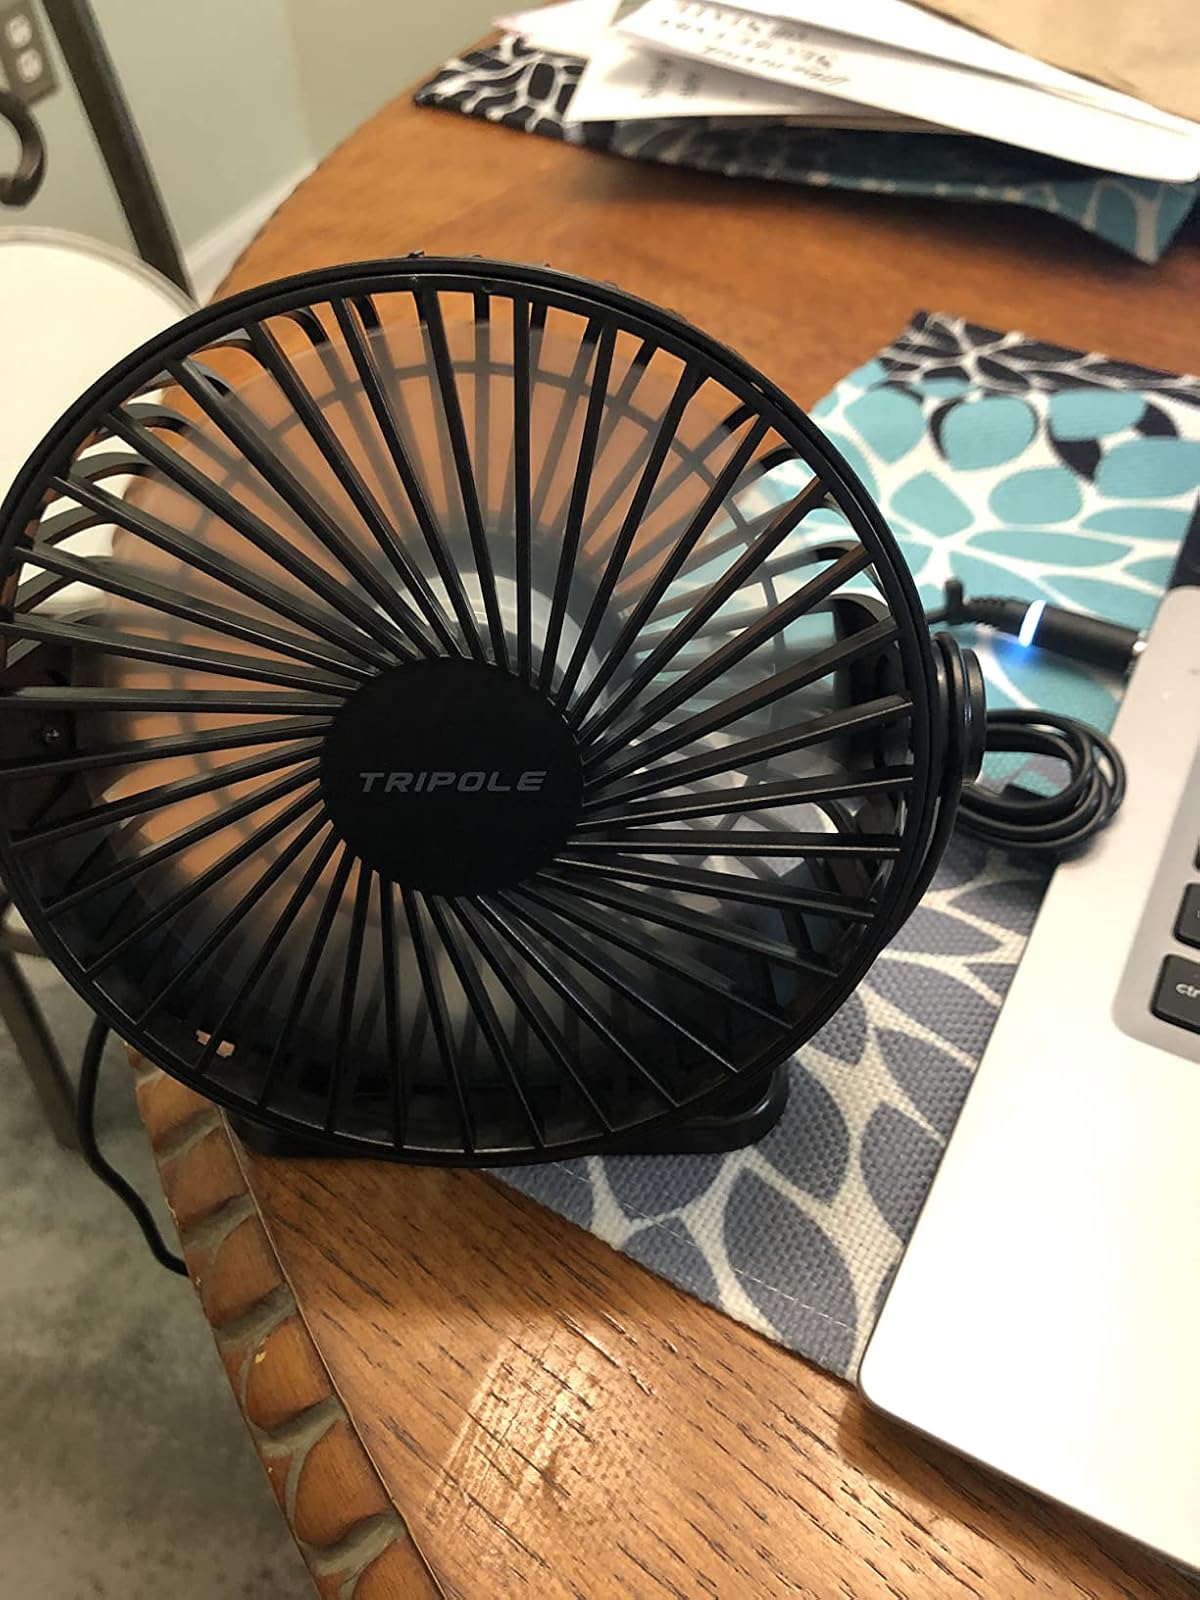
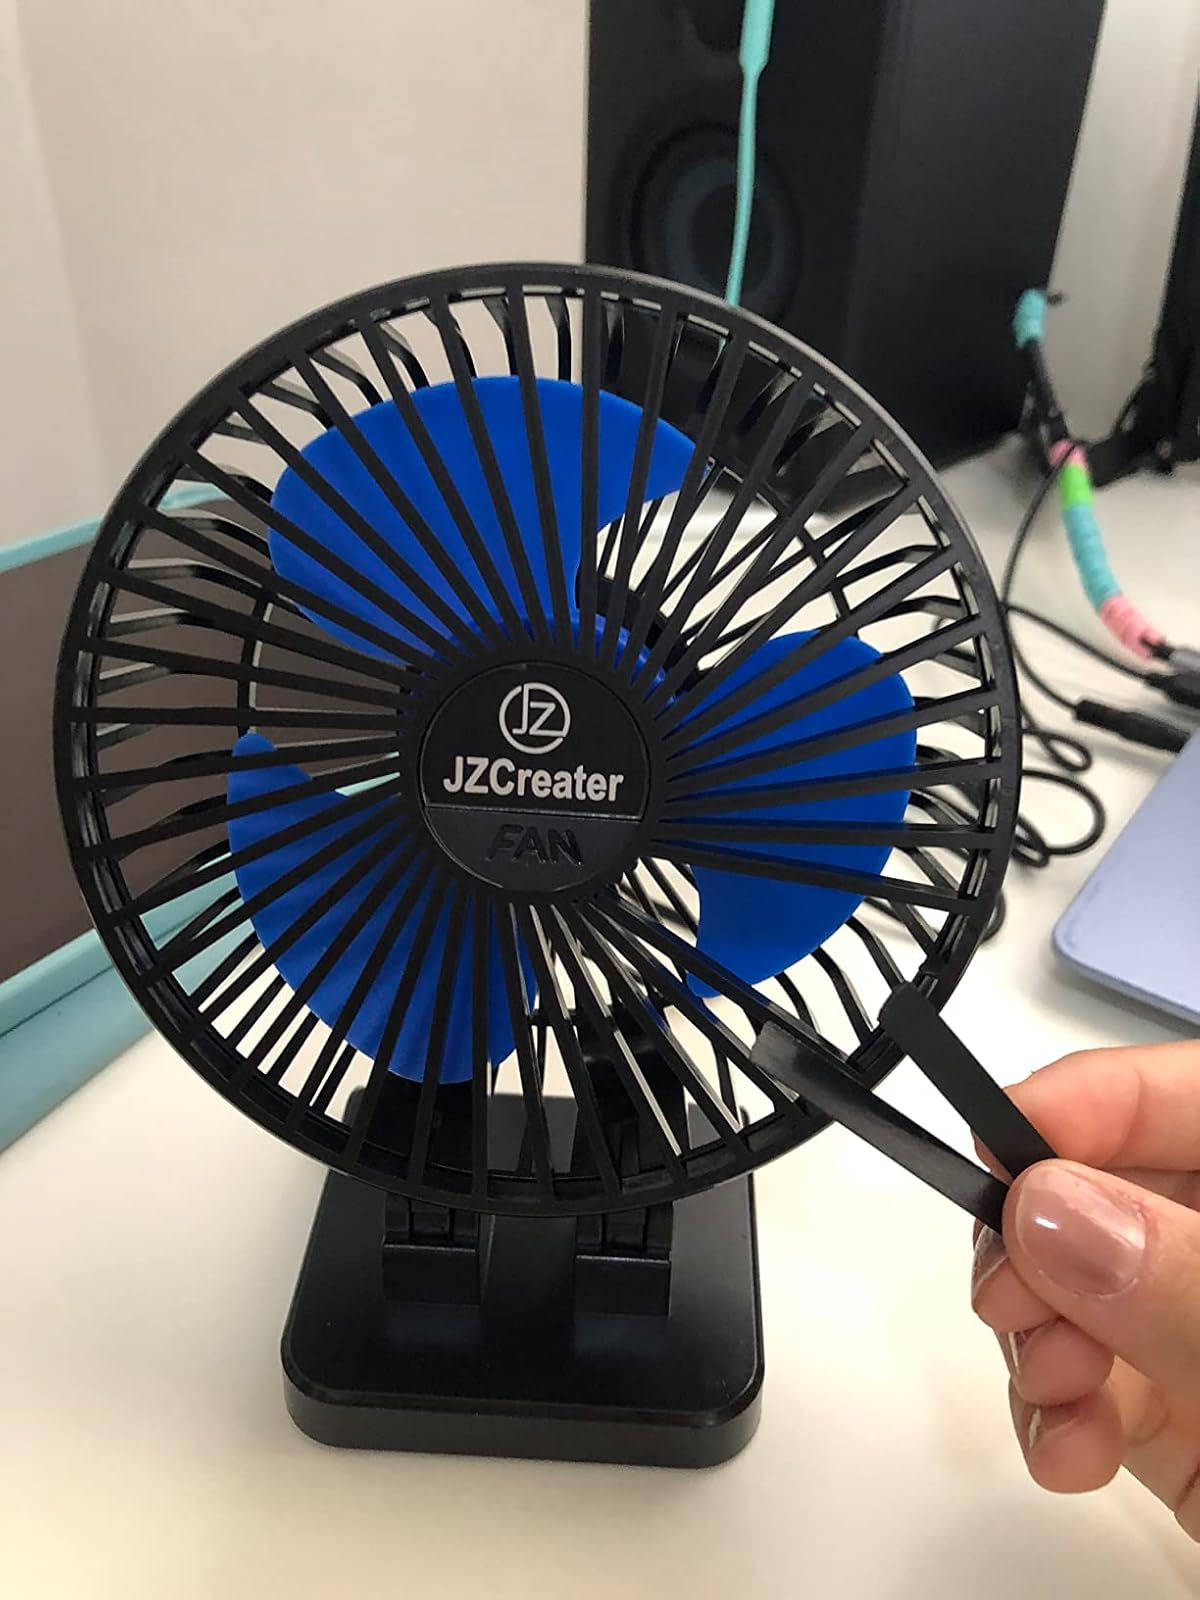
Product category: fan
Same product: no